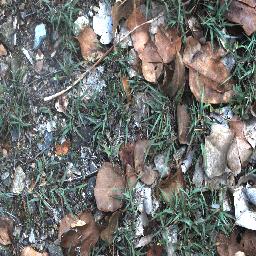
Label: negative